David Dundas (musician)

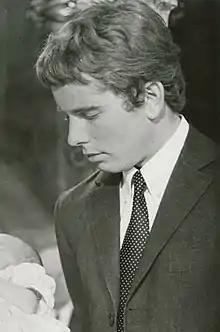
Dundas in "Prudence and the Pill" (1968)

Lord David Paul Nicholas Dundas (born 2 June 1945) is an English musician and actor, best known for his chart success in the pop genre during the 1970s, including his biggest hit "Jeans On", as well as his later career in film and television scores.